Selbu Church

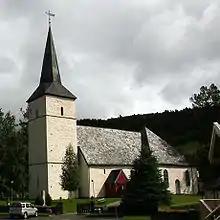
View of the church

Selbu Church is a parish church of the Church of Norway in Selbu Municipality in Trøndelag county, Norway. It is located in the village of Mebonden. It is one of the churches for the Selbu parish which is part of the Stjørdal prosti (deanery) in the Diocese of Nidaros. The church seats about 550 people. The white, stone church was built in a cruciform style around the year 1150 under designs by an unknown architect.